Illmatic

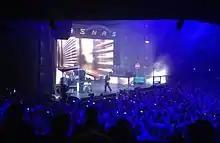
Nas at South by Southwest in 2012, where he performed the album in its entirety

Because "Illmatic" received such immense critical acclaim, Nas' subsequent studio albums were frequently compared to it, and were often regarded as failing to live up to "Illmatic" standard. Nas' albums from the later 1990s, including "It Was Written", "I Am...", and "Nastradamus", were criticized for their incorporation of crossover sensibilities and radio-friendly hits. Nas was viewed as having made a comeback in the twenty-first century, beginning with 2001's "Stillmatic" and the 2002 projects "God's Son" and "The Lost Tapes", but fans continue to elevate "Illmatic" as his definitive work. In 2014, Nas announced "Illmatic XX", the 20th Anniversary Edition of the original album "Illmatic", released April 15, 4 days prior to the 20th Anniversary of the original's release date (April 19). "Illmatic XX" includes a remastered version of "Illmatic", an extra disc of demos, remixes, and unreleased records from that era of Nas' career. The release was followed by a tour, where he performed the entire album.